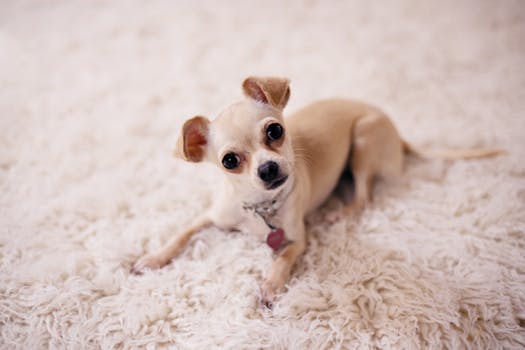
Label: No Watermark